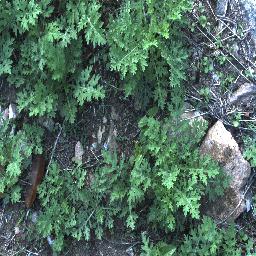
Label: parthenium